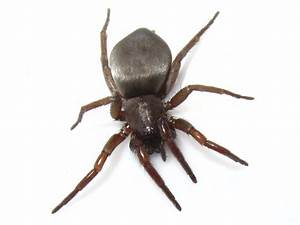
Label: ragno